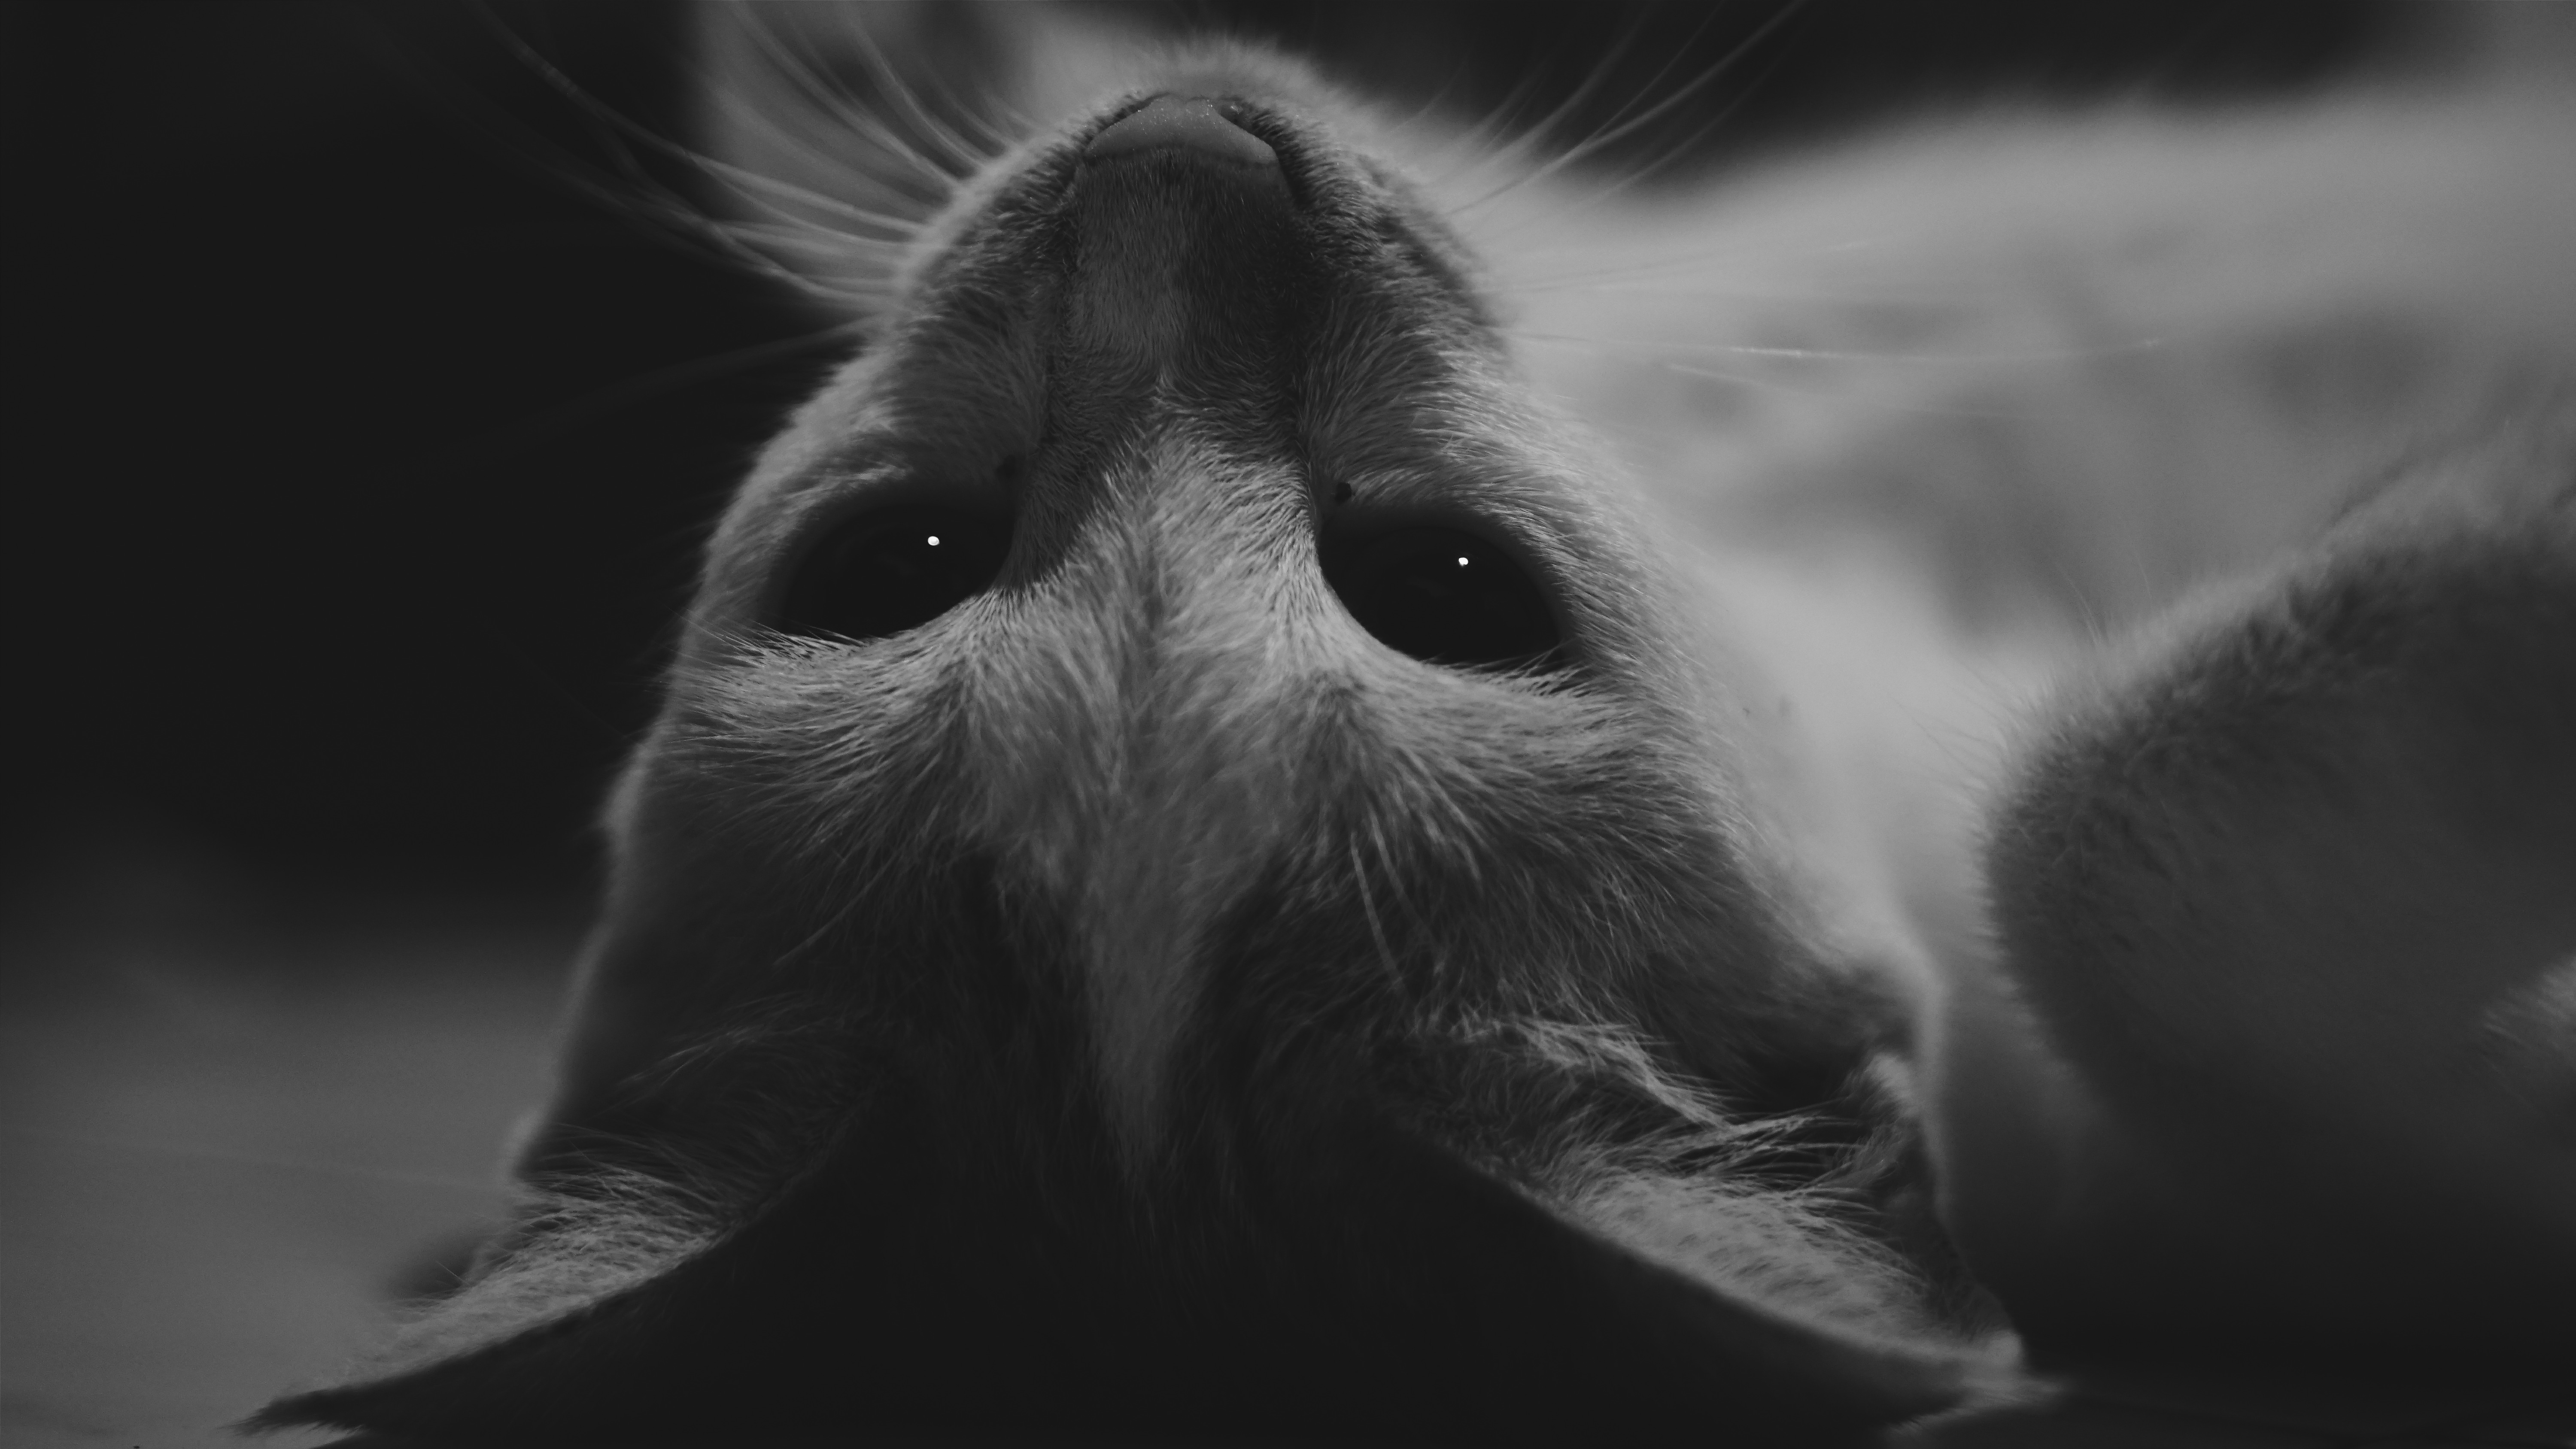
black and white, photography, cat, darkness, black, monochrome, close up, nose, whiskers, eye, head, macro photography, monochrome photography